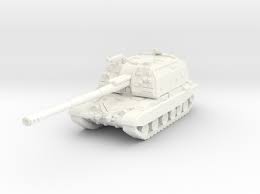
Label: Self Propelled Artillery